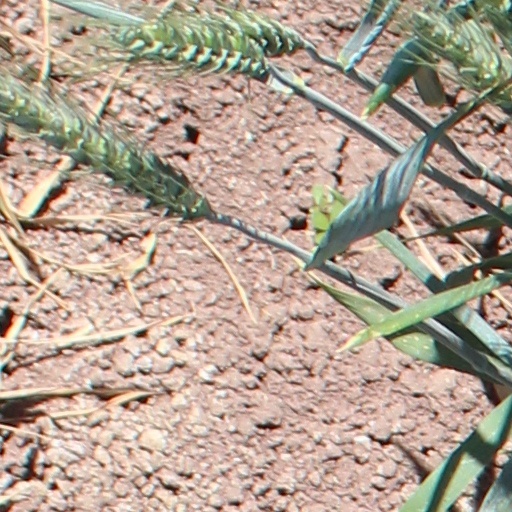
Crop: wheat